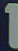
Number: 1